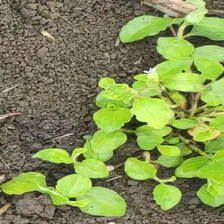
Weed species: Kena_(Commplina_benghalensio)